Macky Sall

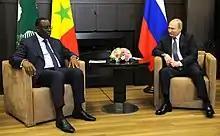
Sall and Russian President Vladimir Putin in Sochi, Russia, 3 June 2022

In September 2013, Sall dismissed Mbaye and named the Minister of Justice, Aminata Touré to the position of prime minister. On 4 July 2014, she was dismissed as prime minister by parliament after she failed to win a council seat in Dakar in the local elections and Macky Sall appointed one of his advisors, Mohammed Dionne as prime minister.